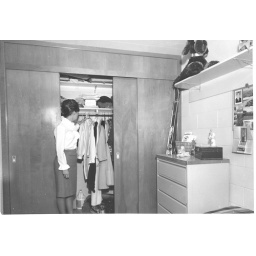
A bedroom in the one of the girls dorms at Ricks College.